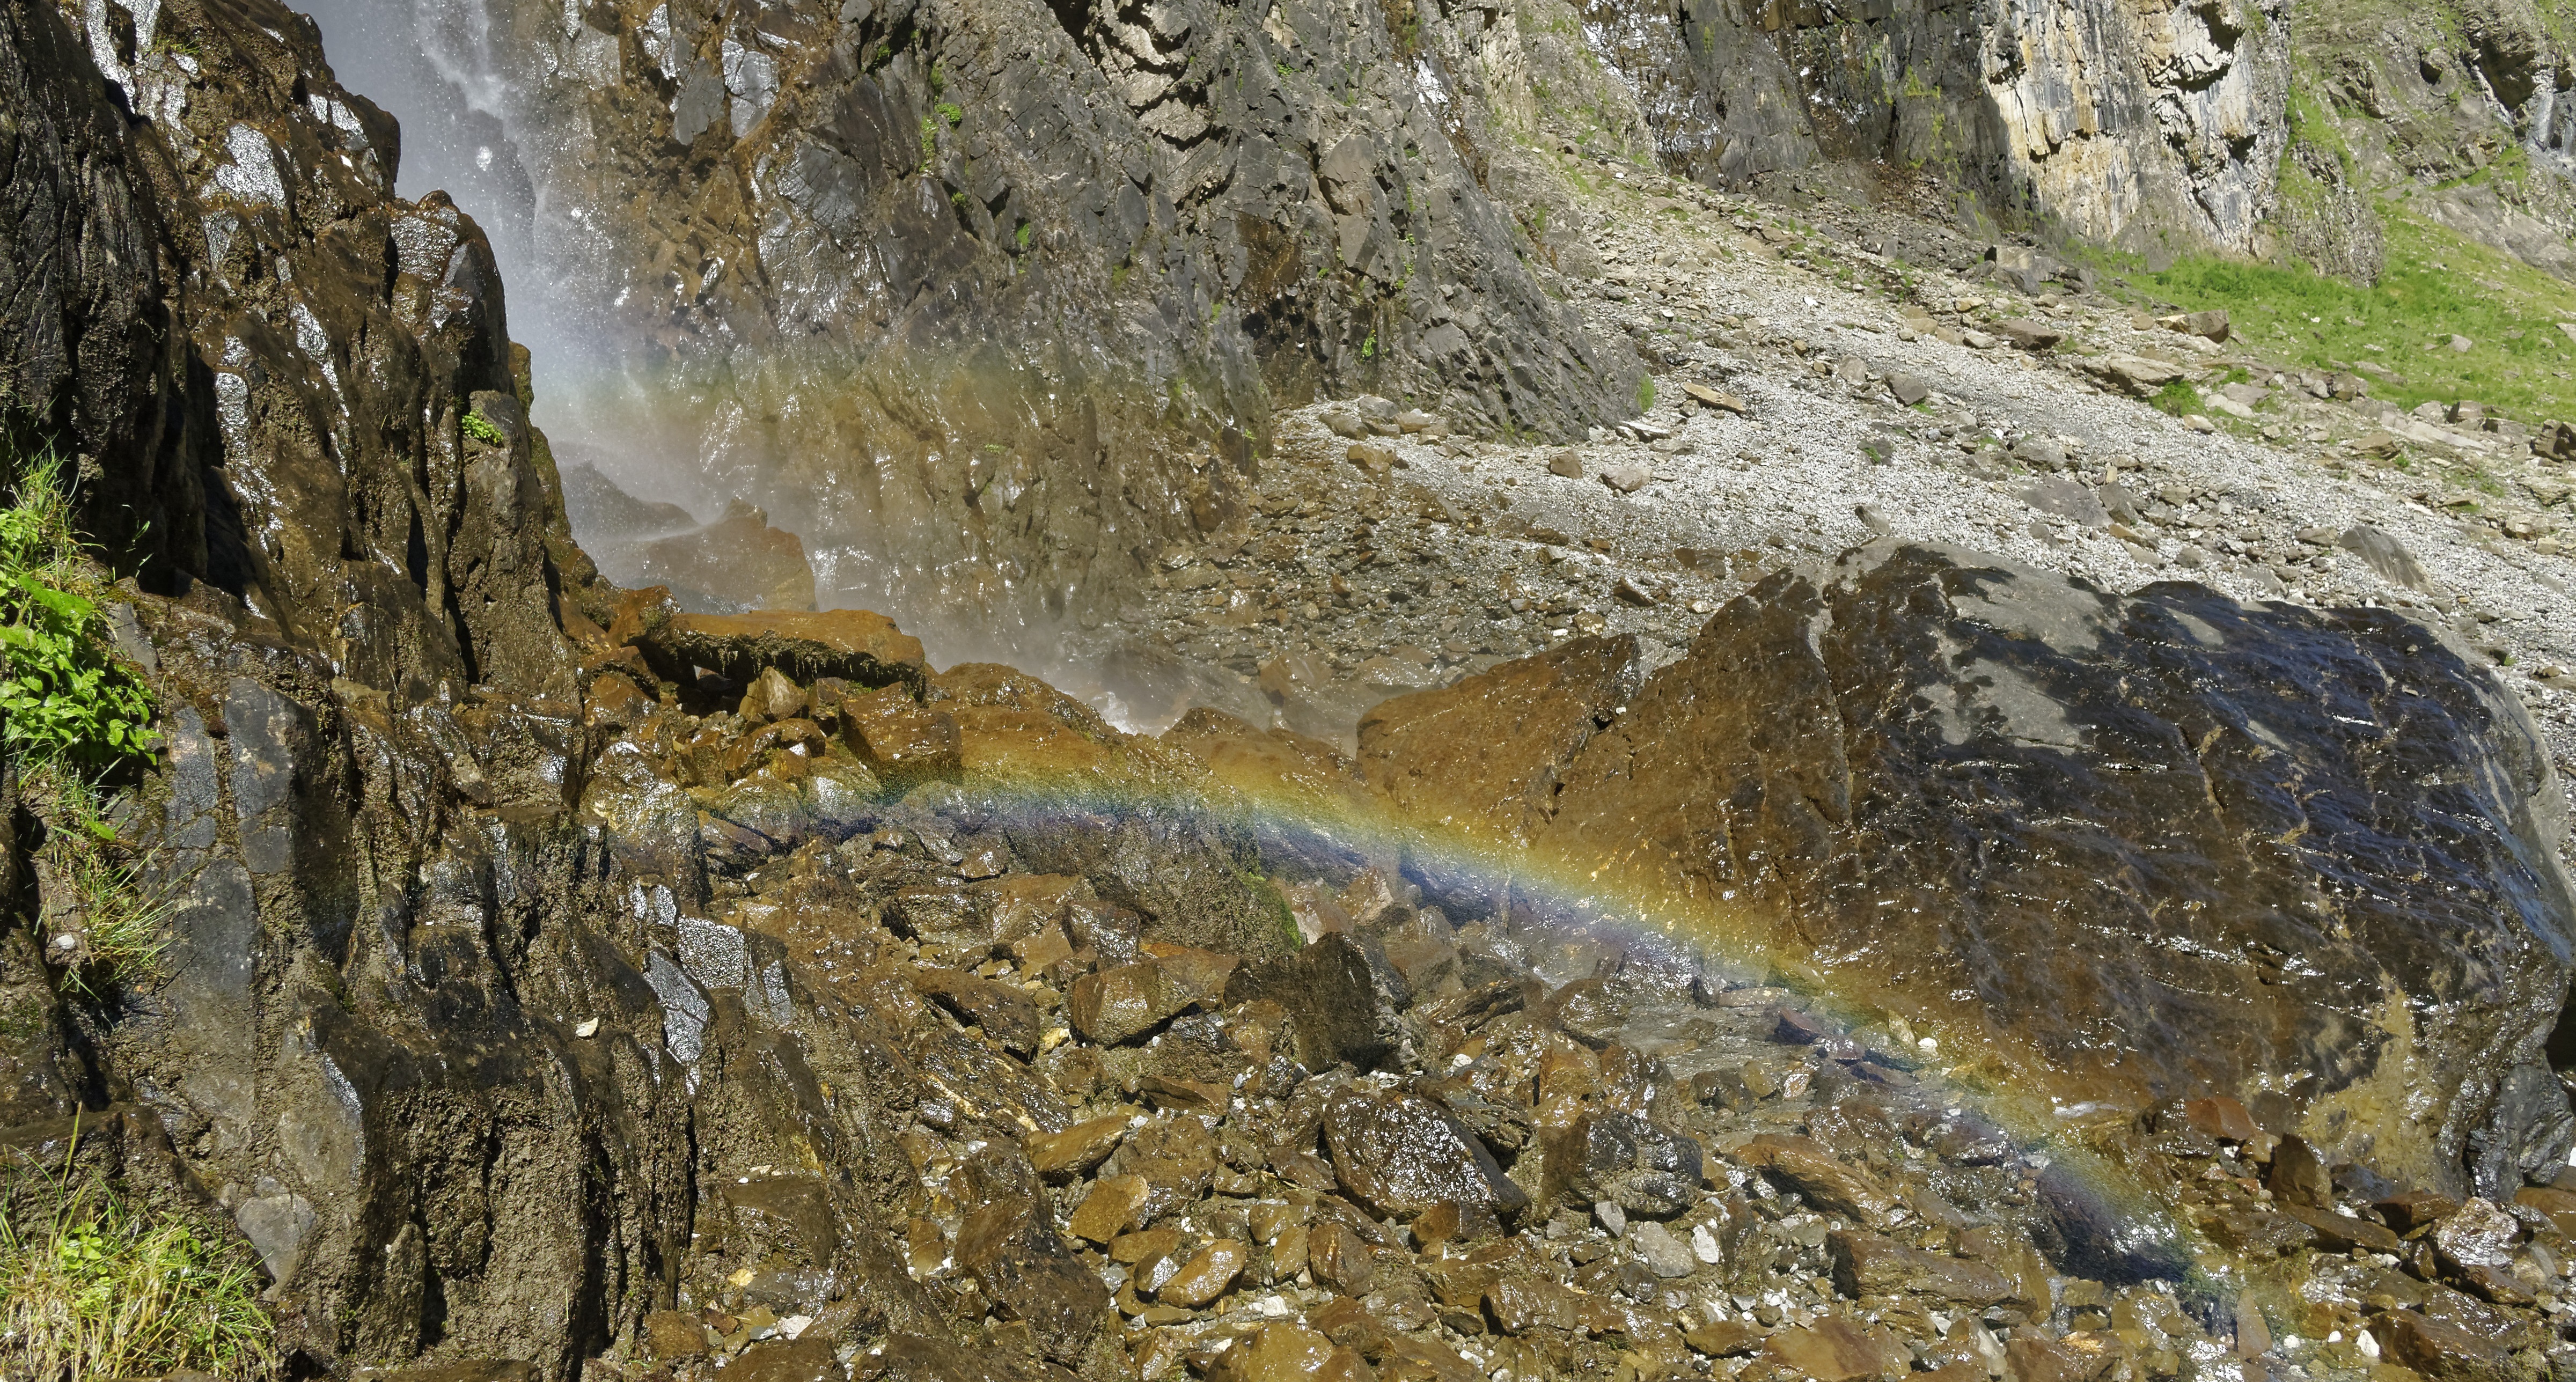
tree, wilderness, rock, bedrock, geological phenomenon, geology, cliff, terrain, trunk, outcrop, formation, trail, ridge